Helland House

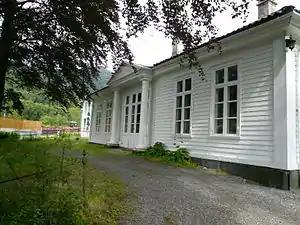
The Helland House

The Helland House is a historic house in Bergen, Norway.